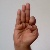
The image shows a hand gesture representing the letter 'F' in Indian Sign Language.